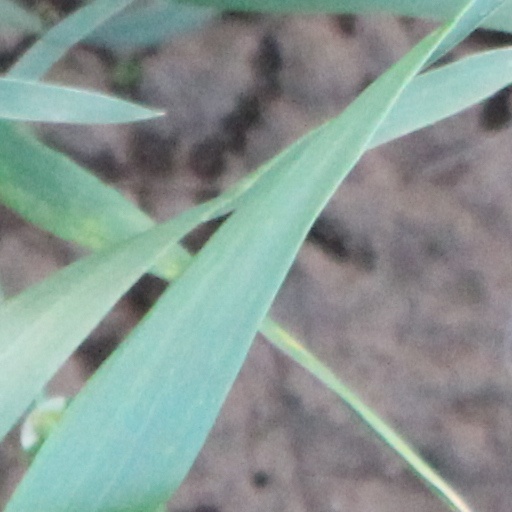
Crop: wheat